Derby

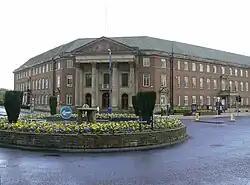
Derby Council House

Despite being one of the areas of Britain furthest from the sea, Derby holds a special place in the history of marine safety – it was as MP for Derby that Samuel Plimsoll introduced his bills for a "Plimsoll line" (and other marine safety measures). This failed on first introduction, but was successful in 1876 and contributed to Plimsoll's re-election as an MP.